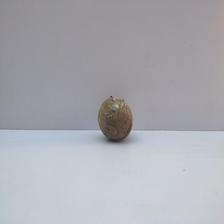
Size: Spoiled